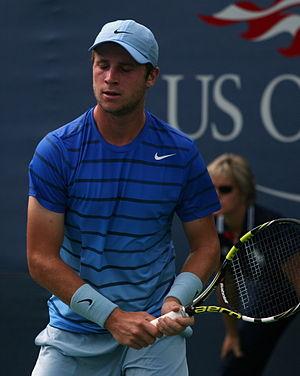
Luke Bambridge, né le 21 janvier 1995 à Nottingham, est un joueur de tennis britannique, professionnel depuis 2012.